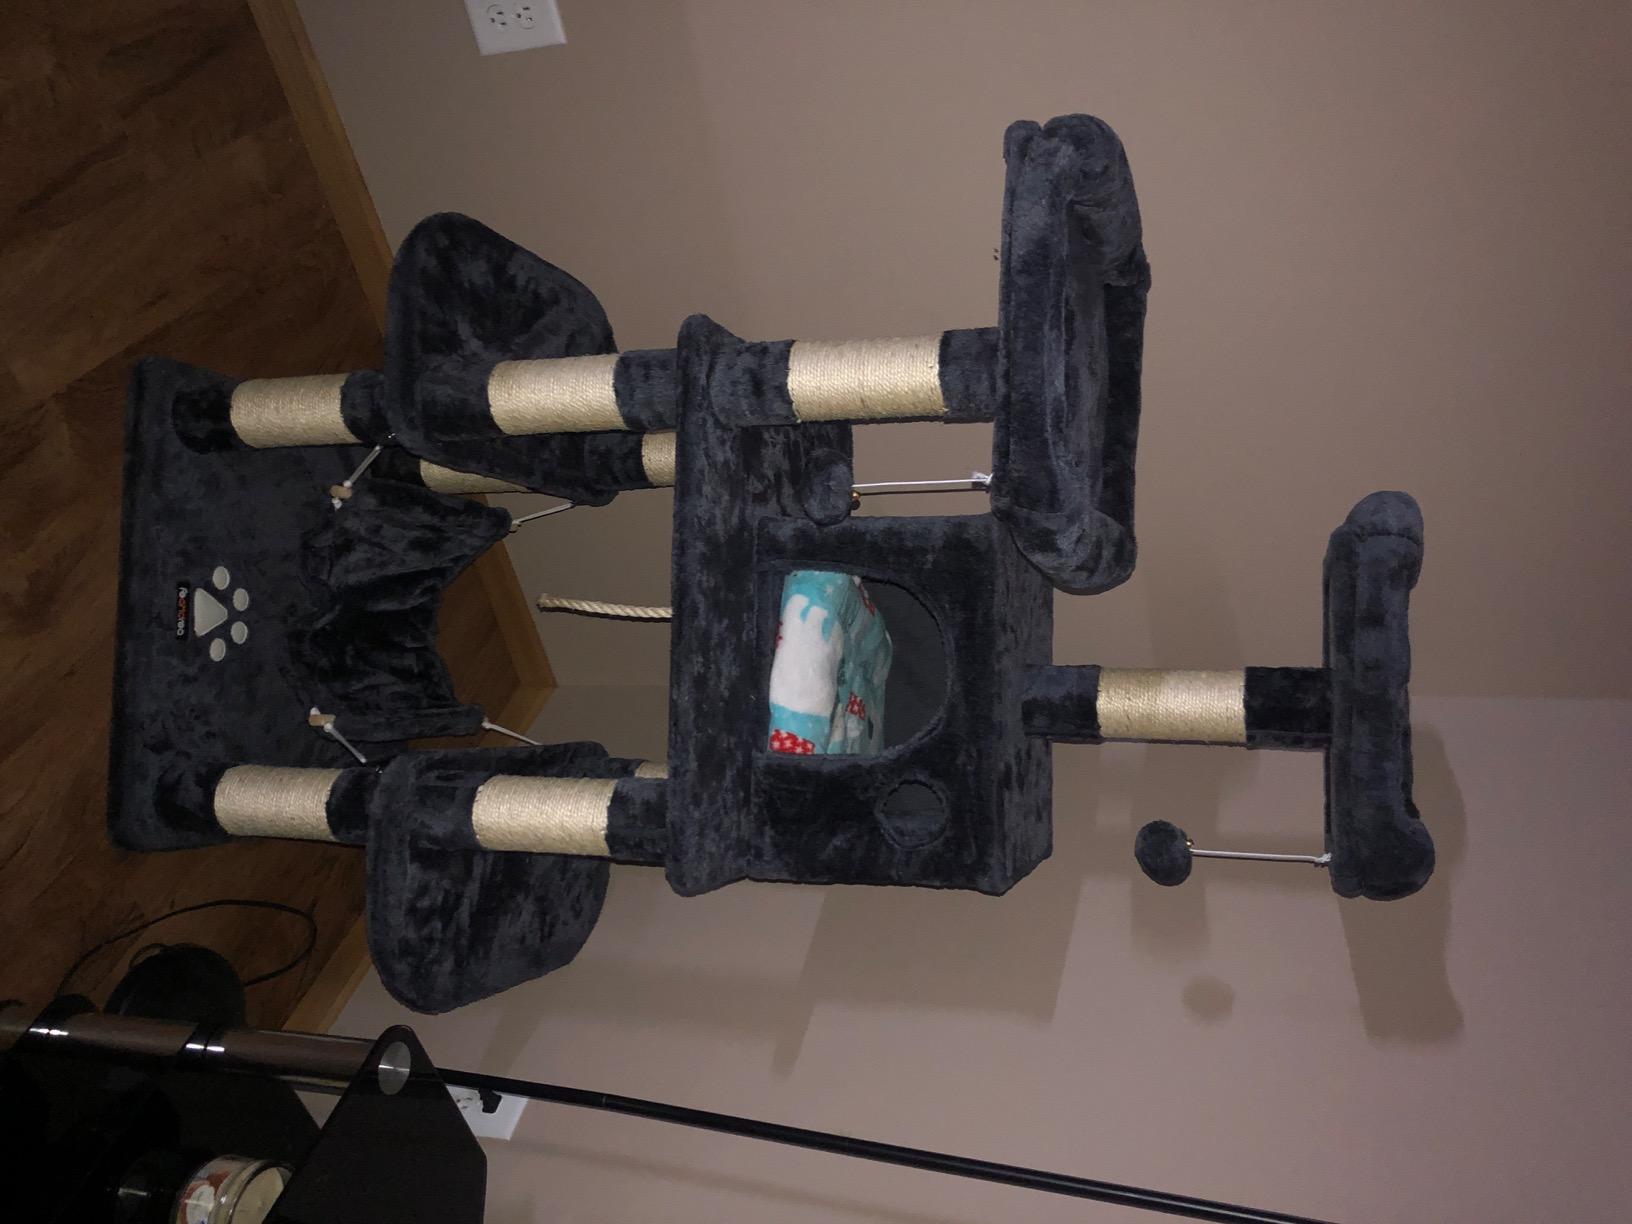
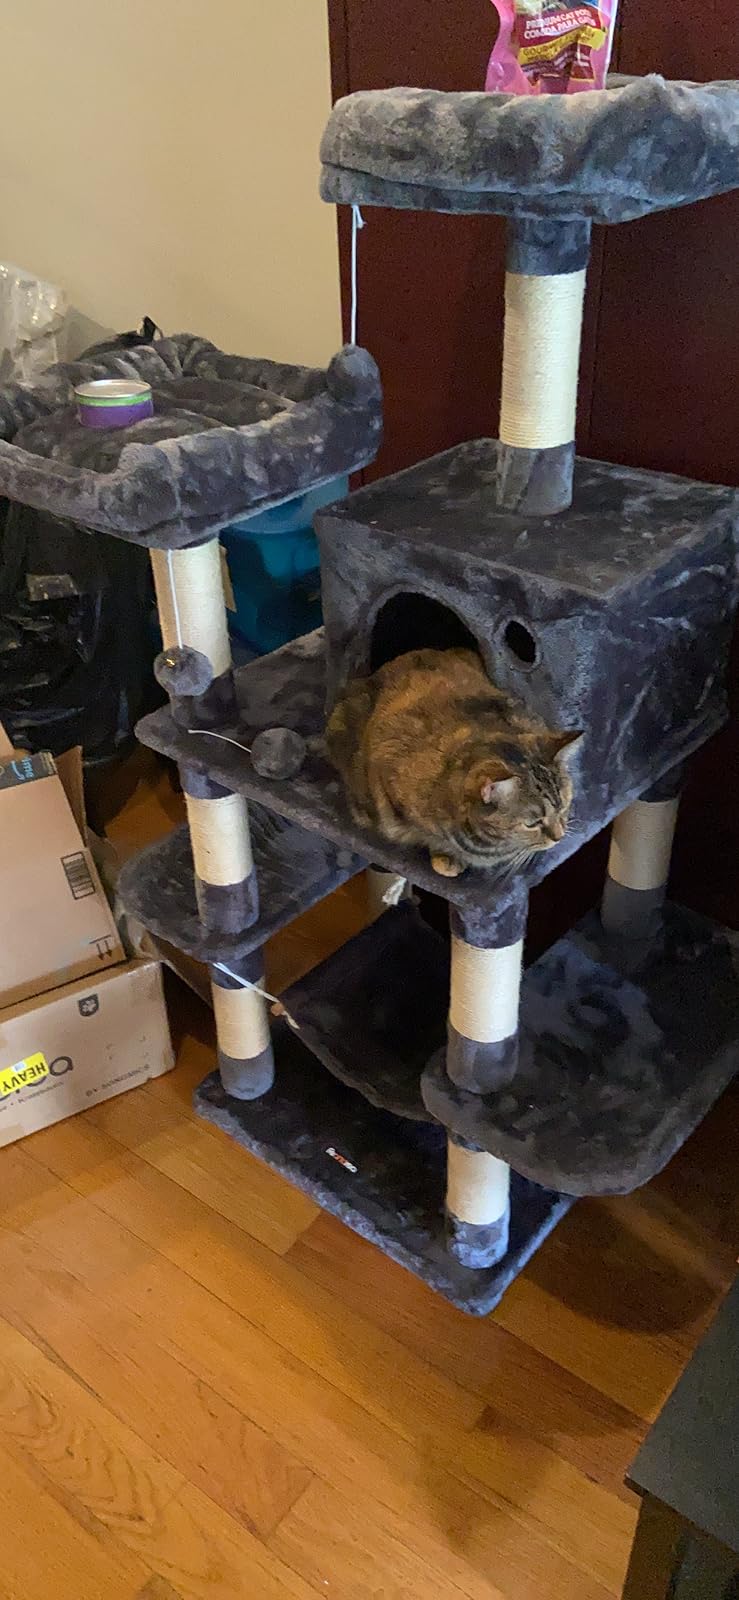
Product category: items_cat tree
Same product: yes